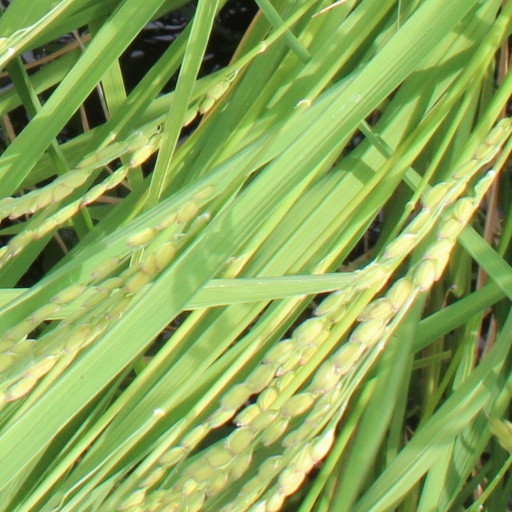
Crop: rice